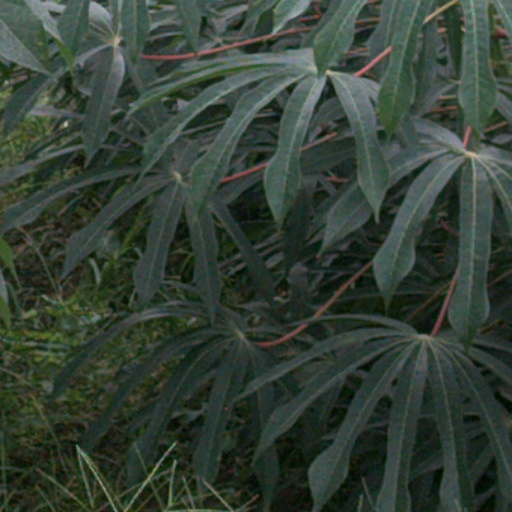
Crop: cassava